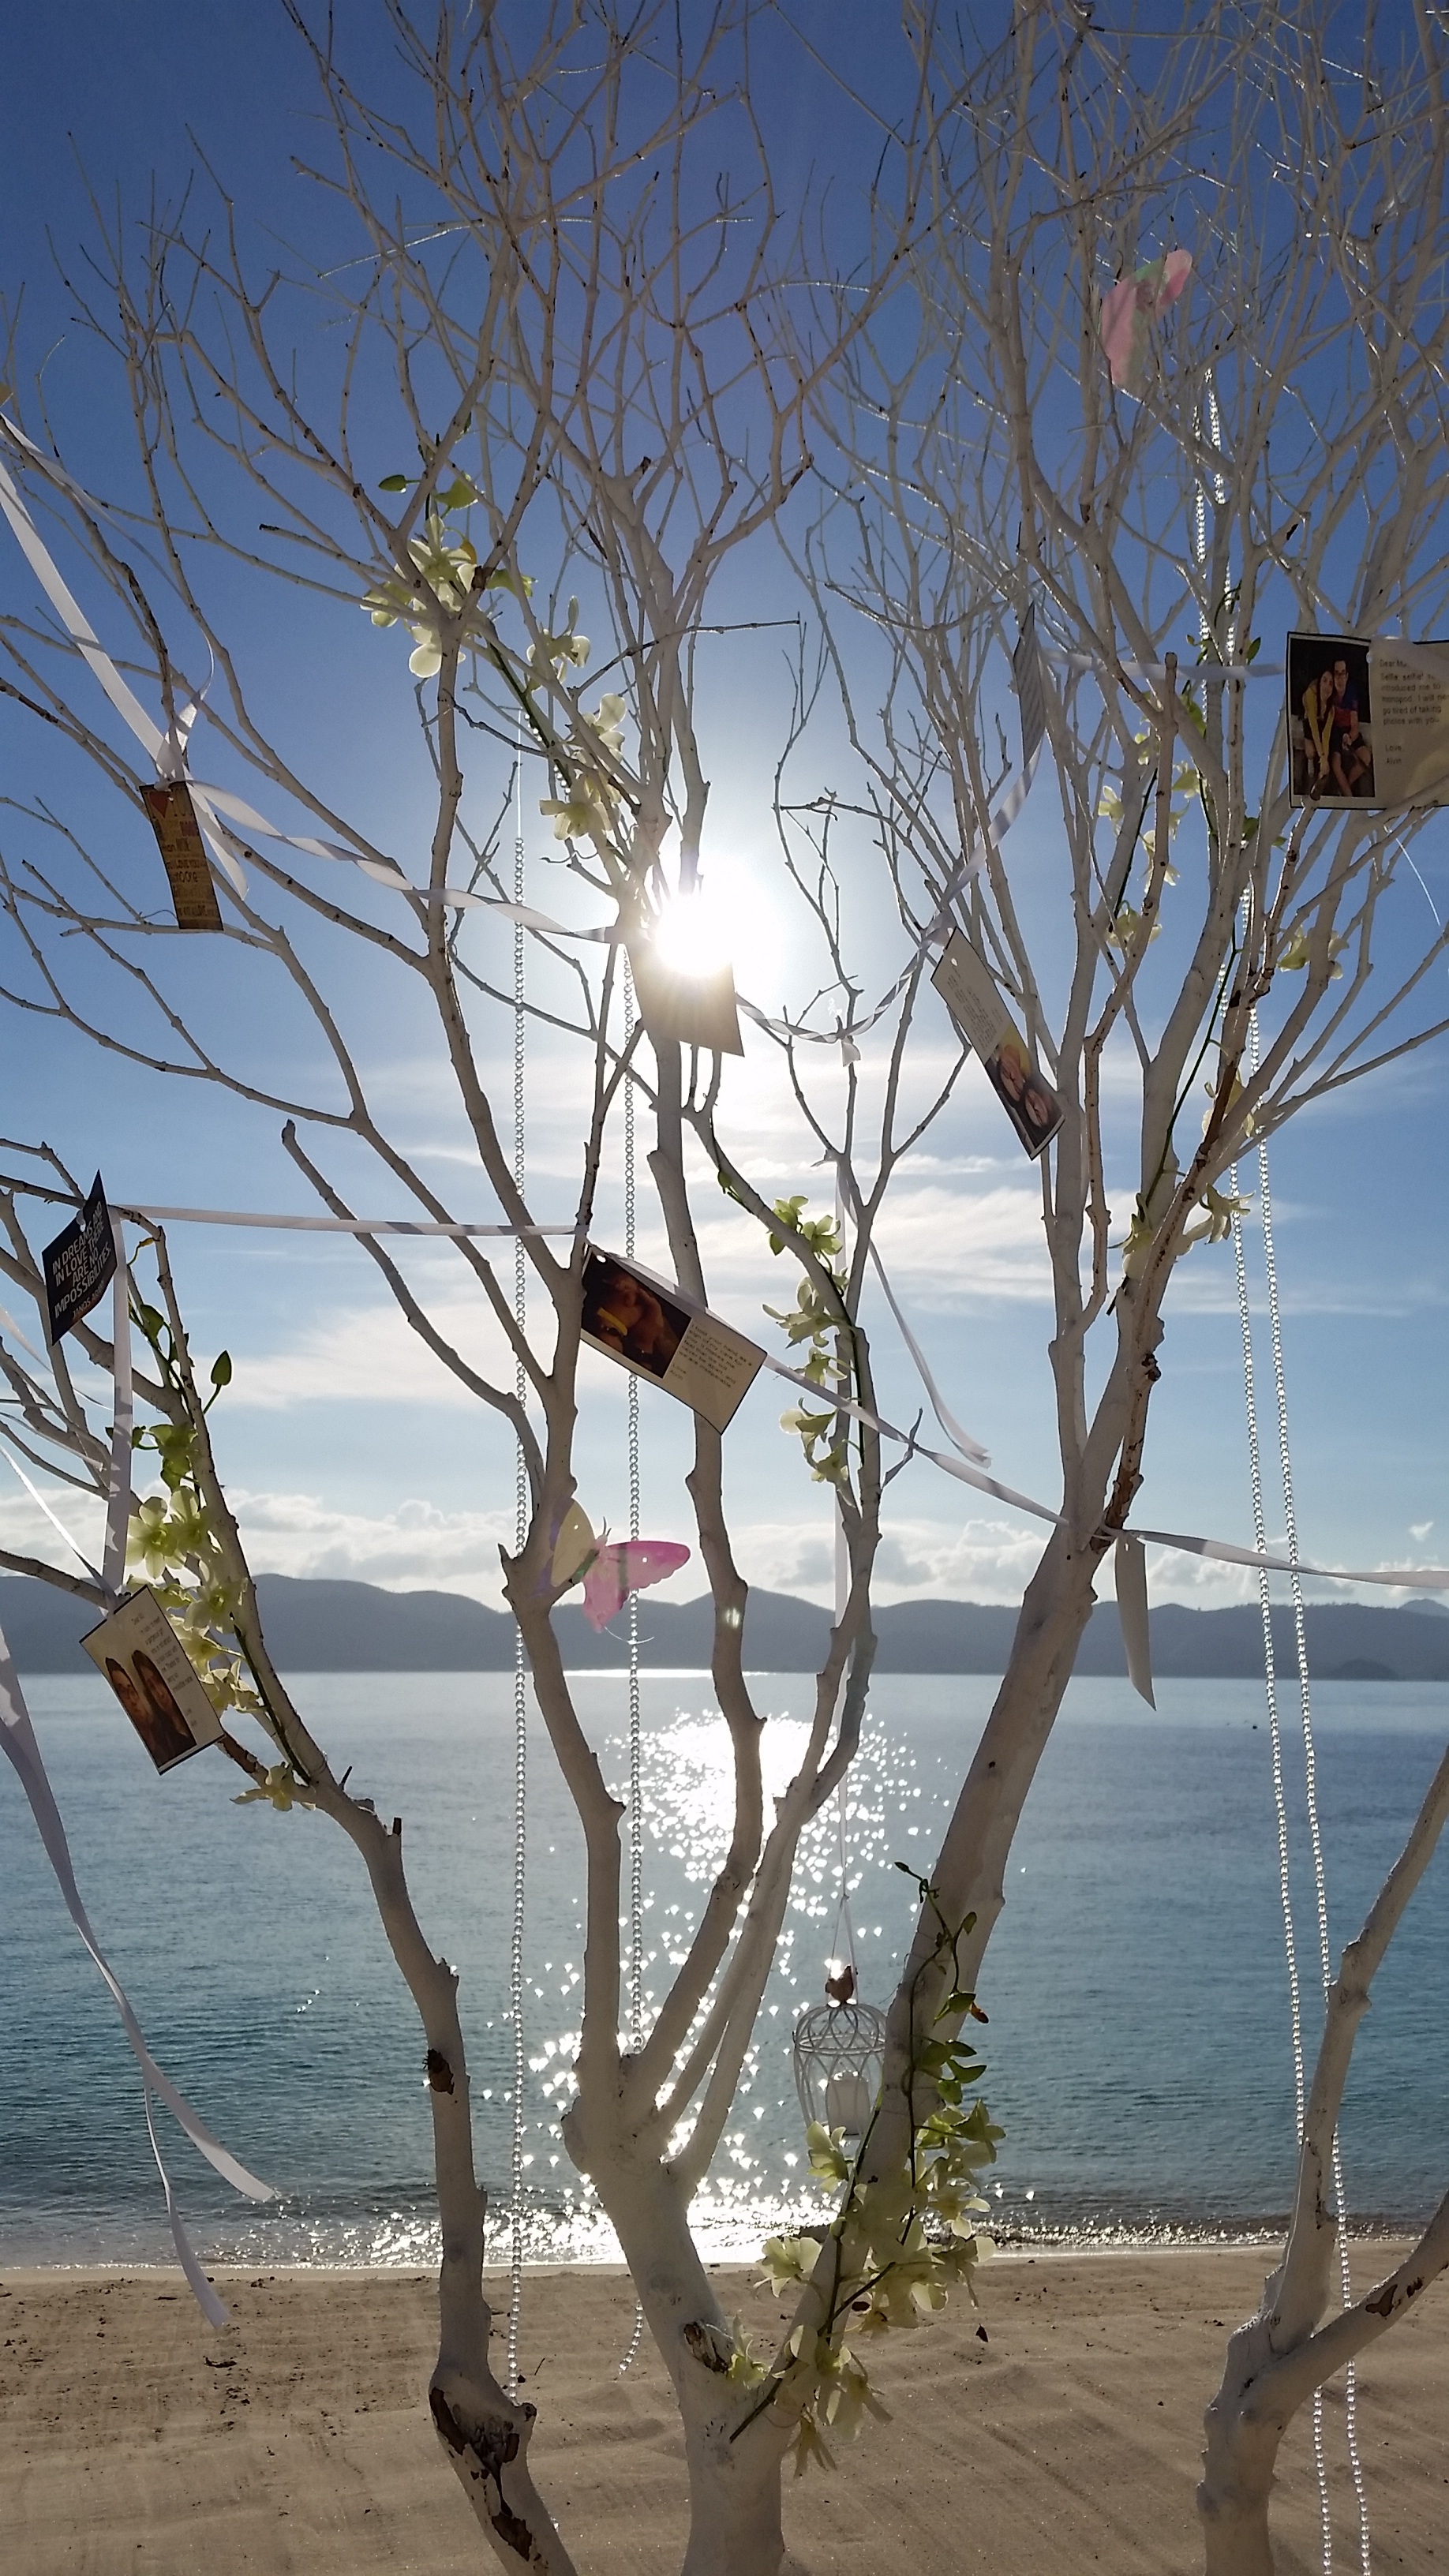
beach, sea, tree, branch, blossom, winter, plant, sunlight, leaf, flower, wind, spring, reflection, flora, season, woody plant, arecales